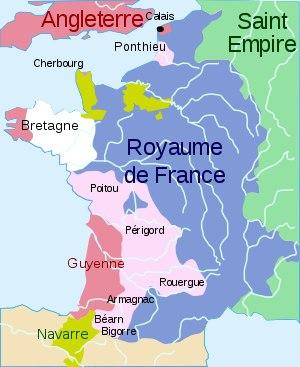
La Charente est un département français créé en 1790 sur des critères géographiques, mais aussi historiques car la partie centrale correspond à l'ancien diocèse puis comté de l'Angoumois. Ce territoire, au cours de la période historique avant la Révolution, n'a jamais connu d'unité, ni politique, ni religieuse, ni judiciaire. Son histoire a souvent été associée à celle de l'Aquitaine, mais le comté d'Angoumois, berceau royal, a souvent eu une histoire singulière et a joué un rôle non négligeable dans l'histoire de France.
Cet article présente les faits marquants de l'histoire de la commune de La Rochelle située dans l'Ouest de la France.
La trêve d’Avignon est une interruption des combats de la guerre de Cent Ans, signée par les plénipotentiaires navarrais et français tous réunis à Avignon sur la demande du pape Urbain V qui présidait les négociations.
Édouard Plantagenêt, plus connu sous le surnom de Prince Noir, prince de Galles, comte de Chester, duc de Cornouailles et prince d'Aquitaine, était le fils aîné d'Édouard III d'Angleterre et de Philippa de Hainaut.
La guerre de Cent Ans est un conflit entrecoupé de trêves plus ou moins longues, opposant, de 1337 à 1453, la dynastie des Plantagenêt à celle des Valois et, à travers elles, le royaume d'Angleterre et celui de France. Le terme même de « guerre de Cent Ans » est une construction historiographique établie au XIXᵉ siècle, pour regrouper cette succession de conflits.
Le siège de Meulan, également appelé prise de Meulan, eu lieu le 11 avril 1364, et oppose les troupes de Charles le Mauvais, roi de Navarre, qui tiennent la ville, aux troupes du maréchal de Boucicault et de Bertrand du Guesclin.
Montfaucon est une commune française, située dans le département du Lot en région Occitanie.
Assier est une commune française, située dans le département du Lot en région Occitanie. La commune se trouve à la limite du causse et du Limargue.
La Guyenne, en occitan : Guiana /giˈja.nɔ/ est une ancienne province, située dans le sud-ouest de la France. Ses limites ont fluctué au cours de l'histoire sur une partie des territoires des régions françaises Nouvelle-Aquitaine et Occitanie.
Charles V, dit « le Sage », est un roi de France de 1364 à 1380. Son règne marque la fin de la première partie de la guerre de Cent Ans : il réussit à récupérer la quasi-totalité des terres perdues par ses prédécesseurs, restaure l'autorité du pouvoir royal, et sort le Royaume d'une période difficile qui associe les défaites militaires lourdes de Crécy et Poitiers à la grande peste noire des années 1347-1351.
Le traité de Brétigny, également connu sous le nom de traité de Calais, est conclu le 8 mai 1360, au château de Brétigny, un hameau de la commune de Sours près de Chartres, entre les plénipotentiaires du roi Édouard III d'Angleterre et ceux de Charles, fils du roi Jean II de France.
L'histoire du département de la Charente-Maritime, en tant qu'entité administrative, commence le 22 décembre 1789 par un décret de l'Assemblée constituante. Ce dernier n'entre cependant en vigueur que quelques mois plus tard, le 4 mars 1790. Fondé sur des considérations géographiques — le cours inférieur de la Charente — le département est alors nommé « Charente-Inférieure », appellation conservée jusqu'en 1941, date à laquelle il prendra le nom de « Charente-Maritime », dénomination soulignant sa situation sur le littoral atlantique.
Philippe de France, premier duc Valois de Bourgogne, dit « Philippe le Hardi », né le 17 janvier 1342 à Pontoise et mort le 27 avril 1404 à Hal, est le quatrième et dernier fils du roi Jean II de France, dit « Jean le Bon », et de Bonne de Luxembourg. Il est désigné comme « fils de France, duc de Touraine, duc de Bourgogne, premier pair de France, comte de Flandre et d'Artois et comte palatin de Bourgogne ».
Cet article présente les faits historiques notables de la ville de Tonnay-Charente, ville du sud-ouest de la France, située dans le département de la Charente-Maritime, en Saintonge et à la frontière de l'Aunis.
Aytré est une commune du Sud-Ouest de la France située dans le département de la Charente-Maritime. Ses habitants sont appelés les Aytrésiens.
Cet article présente les faits historiques notables de la ville de Marennes, ville du Sud-Ouest de la France, située dans le département de la Charente-Maritime et surnommée la « capitale de l'huître ».